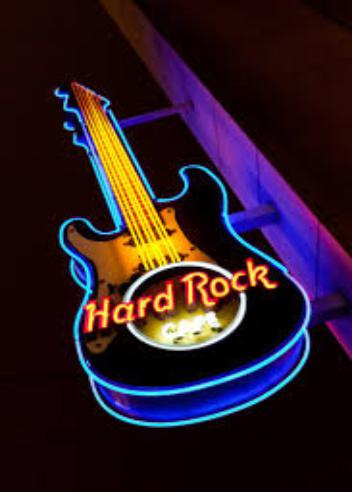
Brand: Hard Rock Cafe
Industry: Food